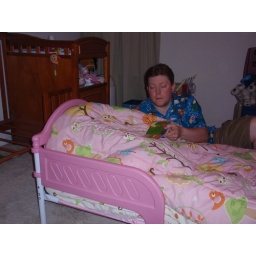
05.29.10 Libby in her new big girl bed (10)